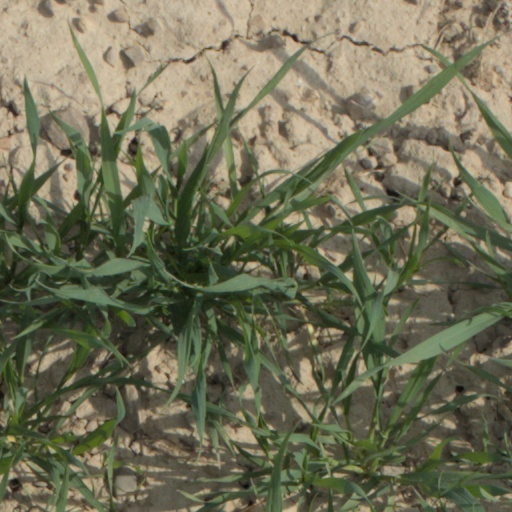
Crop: wheat